Pavel Filip

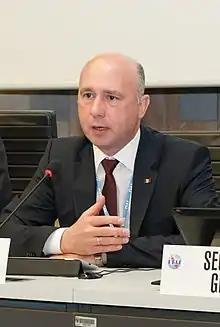

On 14 January 2016, when the candidature of Vladimir Plahotniuc (from the DPM side) for the prime-minister position of the Republic of Moldova was rejected, the President Nicolae Timofti has appointed the Secretary General of the President's Office, Ion Păduraru, as candidate for the position of the prime minister. Instantly, one some media agencies have wrote that Păduraru's name appears in the Vlad Filat dossier, more precisely in Ilan Shor's self-denouncing statement. The next day, less than 12 hours after President Nicolae Timofti has appointed the Păduraru candidature for the prime minister position, the DPM leader, Marian Lupu submitted a request stating that the party did not agree with Păduraru's designation and demanded the revocation of the presidential decree on the candidate with the promise that a candidate's short list will be submitted in the near future, and shortly, he submitted his own candidate for the prime minister position, and namely, Pavel Filip, deputy chairman of the DPM and Minister of Information Technology and Communications. In a little while, Ion Păduraru announced that he was withdrawing his candidacy from the post of prime minister in favor of Pavel Filip, and according to other sources, President Nicolae Timofti cancelled the appointment decree of his counsellor Ion Păduaru as candidate for the position of prime minister. After that, the President had designated Pavel Filip as candidate for prime minister position, motivating that he made this decision "following the proposal made by the parliamentary majority of 55 MPs."